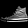
Label: Sneaker